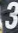
Number: 3